Günter Grass

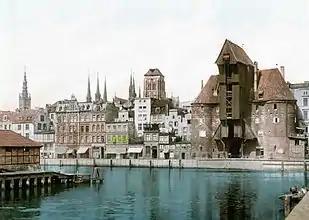
Danzig Krantor waterfront (postcard)

Grass's best-known work is "The Tin Drum" ("Die Blechtrommel"), published in 1959 (and adapted as a film of the same name by director Volker Schlöndorff in 1979). It was followed in 1961 by "Cat and Mouse" ("Katz und Maus"), a novella, and in 1963 by the novel "Dog Years" ("Hundejahre").